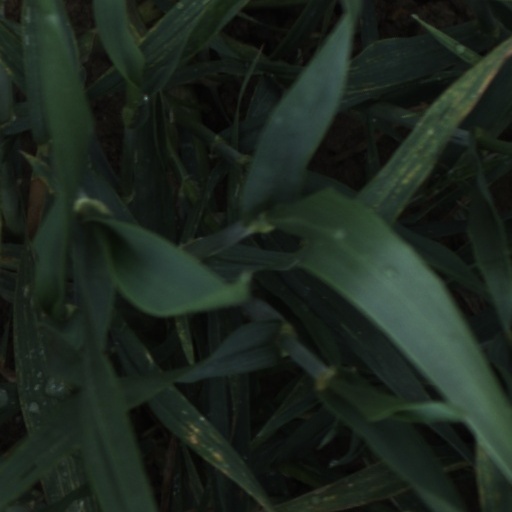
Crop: wheat